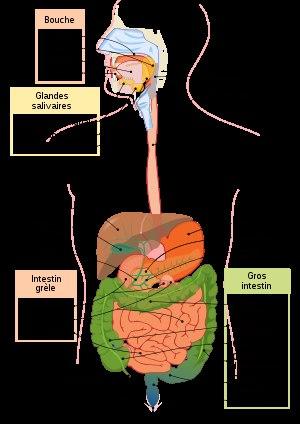
Cet article traite du développement, de l'organisation et du fonctionnement du système digestif de l'être humain.
Le côlon ascendant est la première partie du côlon. Elle s'étend du cæcum à l'angle colique droit, qui donne naissance au côlon transverse. C'est le plus volumineux segment du côlon.
Le système gastro-intestinal est le système d'organes des animaux pluricellulaires qui prend la nourriture, la digère pour en extraire de l'énergie et des nutriments, et évacue le surplus en matière fécale..
Le foie est le plus gros organe abdominal et fait partie de l'appareil digestif sécrétant la bile et remplissant plus de 300 fonctions vitales, notamment les trois suivantes : une fonction d'épuration, une fonction de synthèse et une fonction de stockage. Il s'agit d'une glande amphicrine permettant la synthèse de la bile ainsi que celle de plusieurs glucides et lipides. Il joue aussi un rôle important dans l'hémostase. Il s'agit d'un organe richement vascularisé.
L'expression sciences de la vie et de la Terre est utilisée dans le système éducatif français pour désigner l'enseignement ayant trait à la biologie, à la géologie et aux sujets connexes.
La toxicologie est une discipline scientifique qui étudie les effets néfastes d'une source — molécule, radiation, nanomatériaux, etc. — sur des organismes ou des systèmes biologiques. Elle est à l'interface entre plusieurs disciplines — chimie, physiopathologie, pharmacocinétique, pharmacologie, médecine, etc. —, la toxicologie s'applique à un toxique ou une association comme un produit fini qui contient plusieurs constituants. Elle s'intéresse à l'étiologie des toxiques et des intoxications, aux propriétés physiques et chimiques des toxiques, aux circonstances de contact avec l'organisme et au devenir du toxique dans l'organisme ; aux effets néfastes sur un organisme ou un groupe d'organismes ou sur l'environnement et à leurs mécanismes ; à la détection des toxiques ; aux moyens pour combattre les toxiques ; aux méthodes de prévention, au diagnostic, au pronostic, à la surveillance médicale, etc.